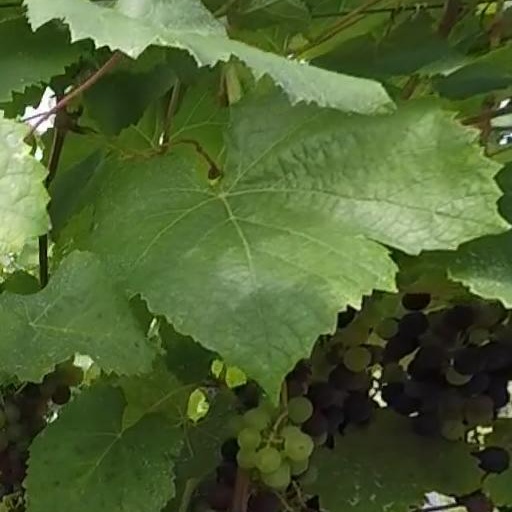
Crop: grape